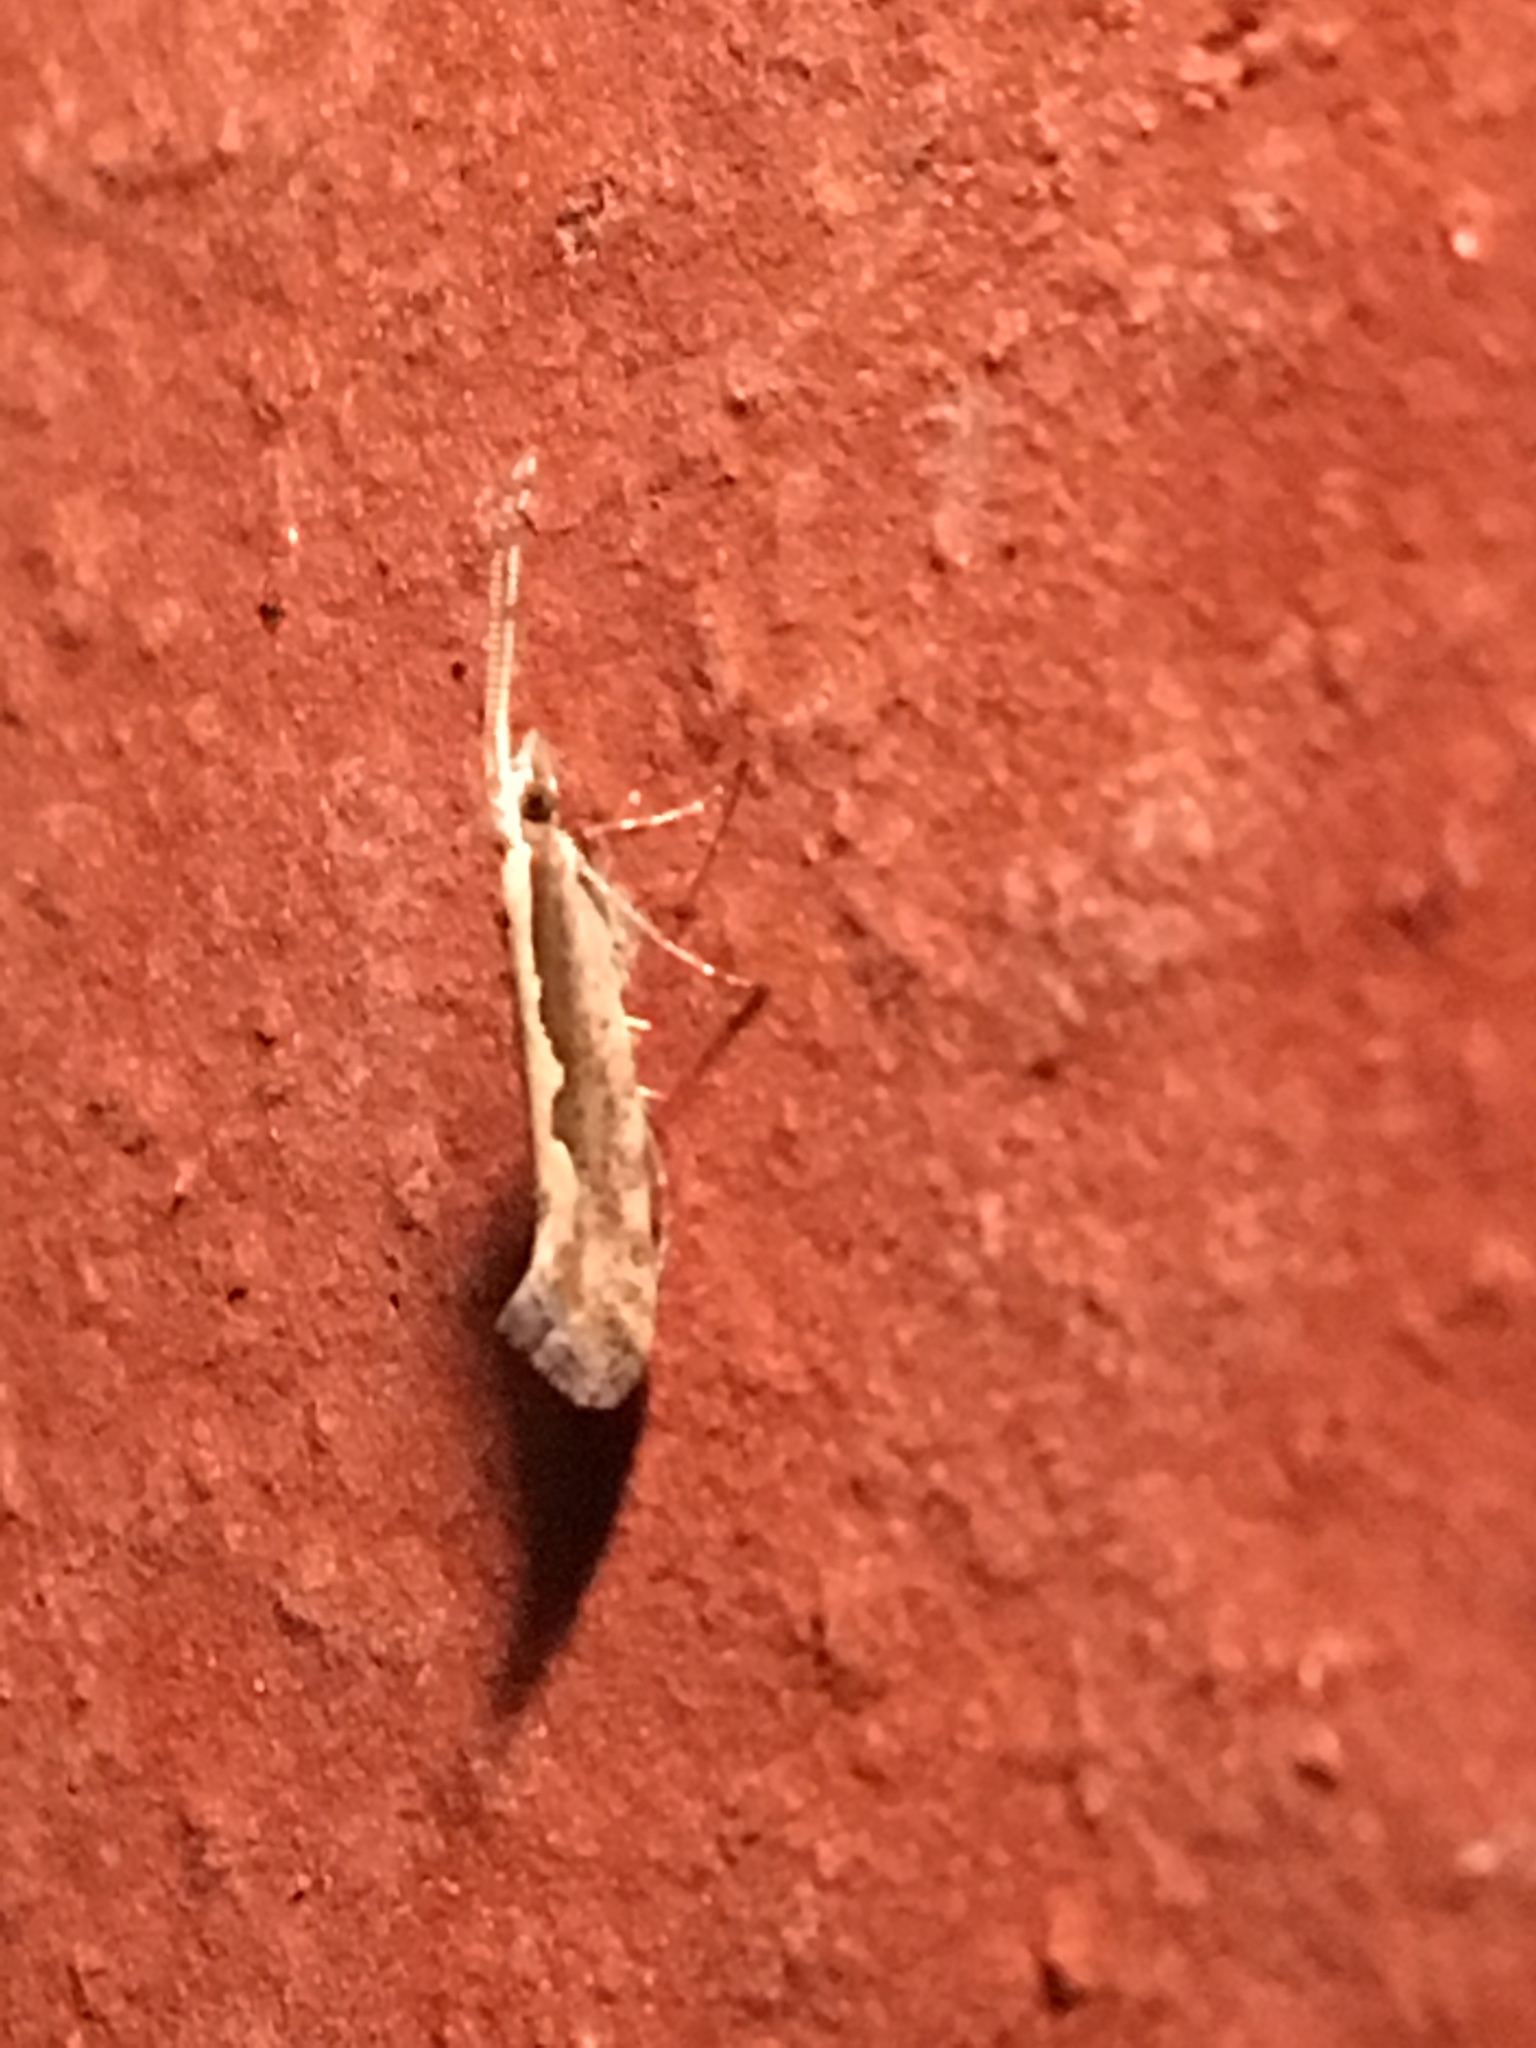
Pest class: diamondback_moth